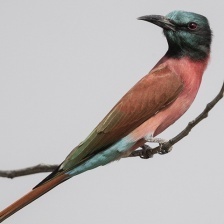
Species: CARMINE BEE-EATER
Scientific name: MEROPS NUBICOIDES
ImageNet parent category: bee_eater